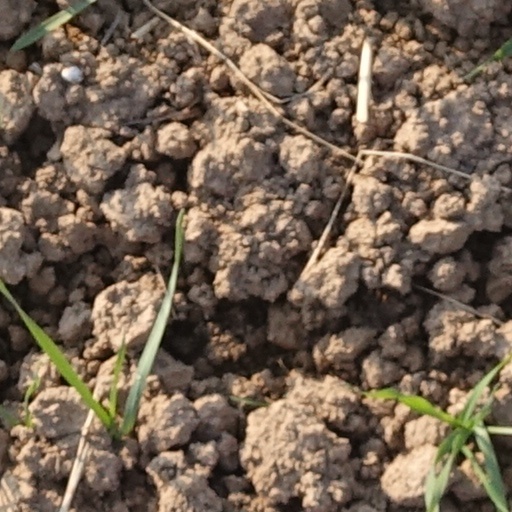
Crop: wheat